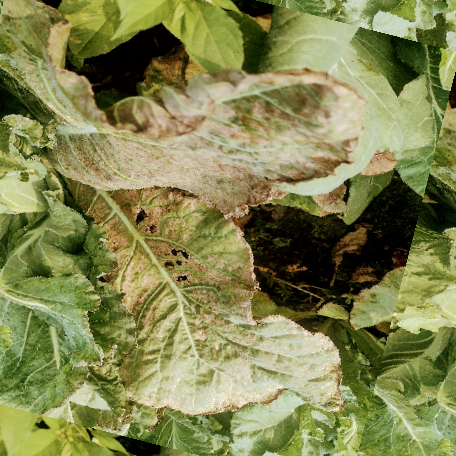
Label: Downy Mildew